Eastern salient of Java

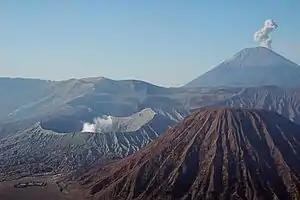
The Bromo, Tengger, Semeru volcanic complex of the eastern salient

The eastern salient consists of the narrow peninsula in the eastern extremity of the Java island. Anthropologist Robert W. Hefner considered the western boundary of the region to be just east of the modern-day Malang-Surabaya highway. The region extends 180 kilometers east-to-west, (out of Java's total length of about 1,000 kilometers), to the east coast of Java, just across the strait from Bali. Unlike Java's central heartland and northern coast, the region is drier, more rugged, and lacks major rivers. These factors make wet-rice agriculture less extensive here than in central regions of Java. The region covers the regencies of: Probolinggo, Lumajang, Jember, Situbondo, Bondowoso, and Banyuwangi, Pasuruan, as well as the cities of Pasuruan and Probolinggo.